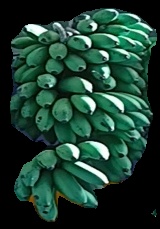
Variety: rasbale
Grade: grade2